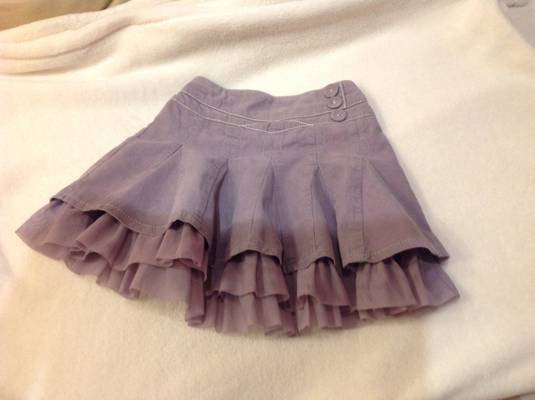
Waste category: clothes